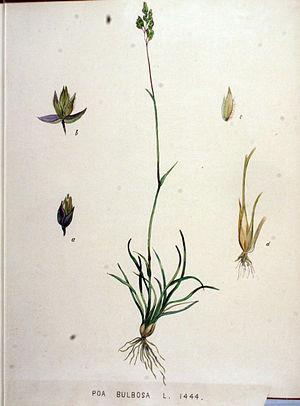
Poa bulbosa, le pâturin bulbeux, est une espèce de plantes monocotylédones de la famille des Poaceae, sous-famille des Pooideae, originaire des régions tempérées de l'Ancien Monde.